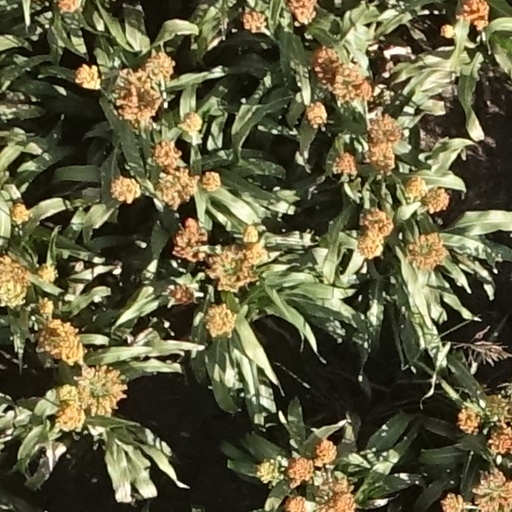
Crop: sorghum